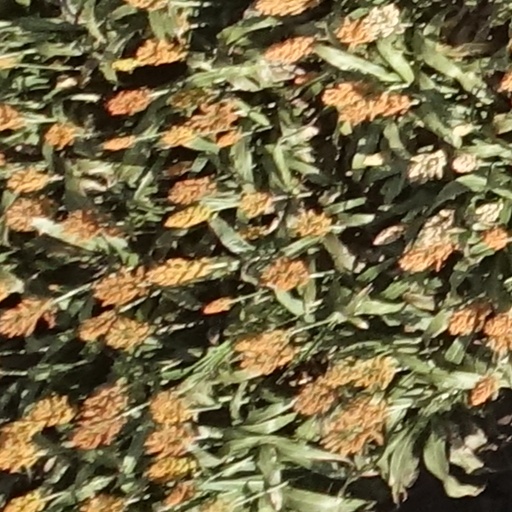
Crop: sorghum